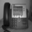
Label: telephone